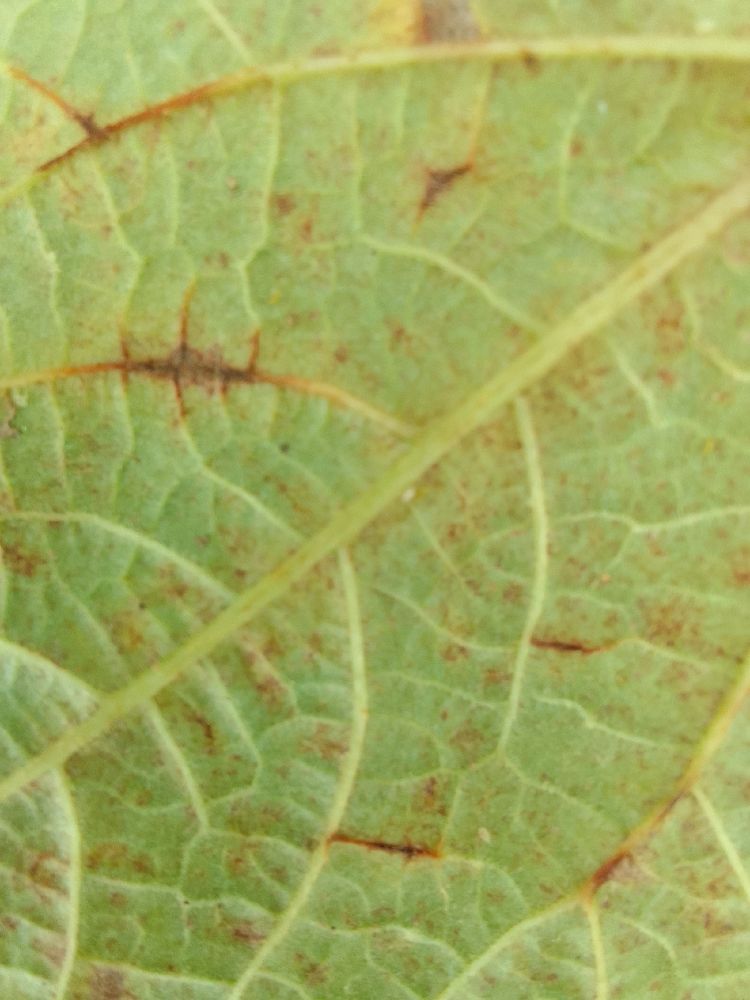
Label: anthracnose